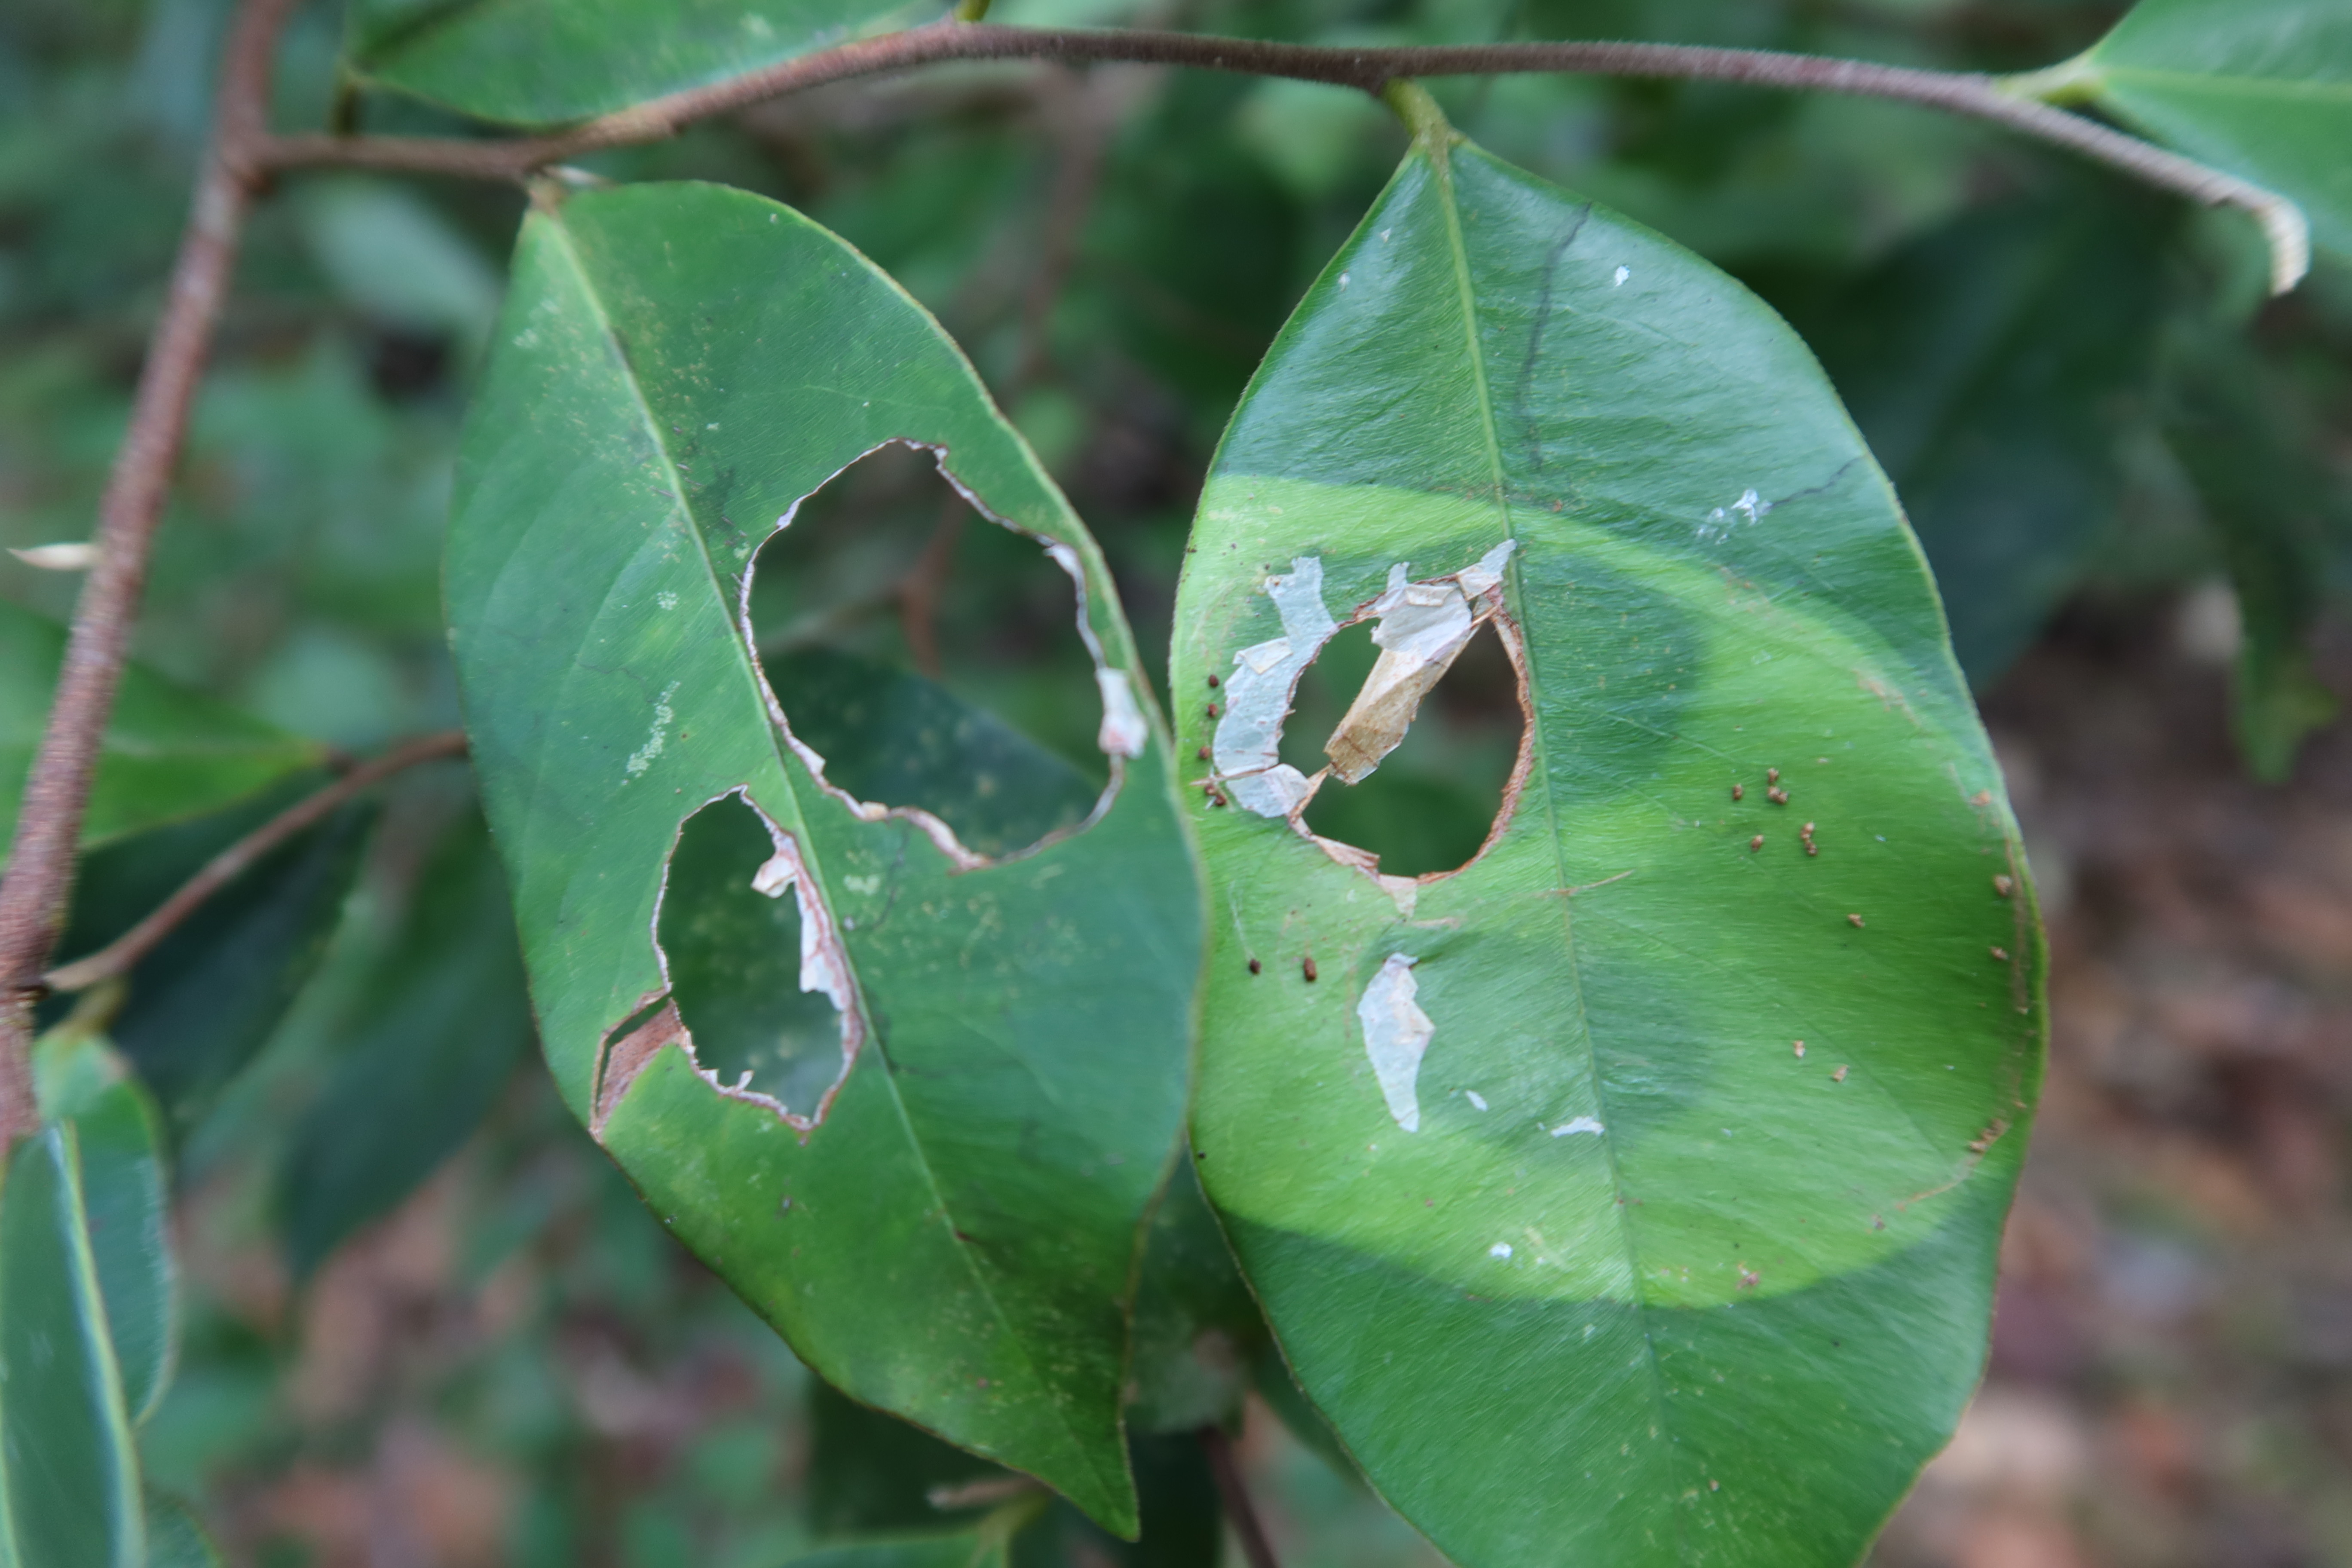
Label: Translucent lesion